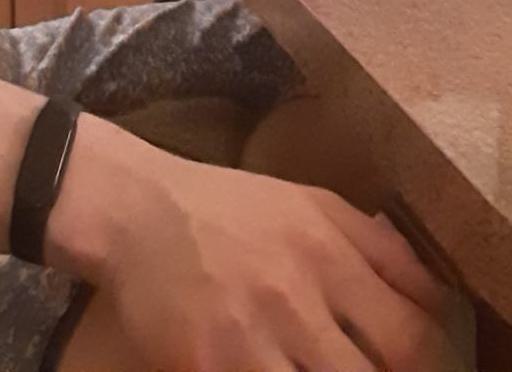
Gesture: no_gesture